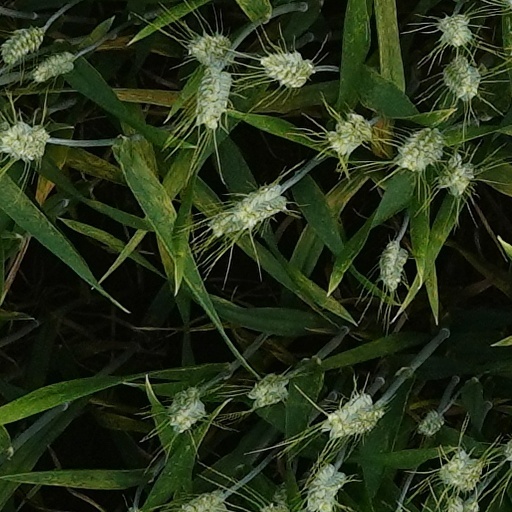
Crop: wheat